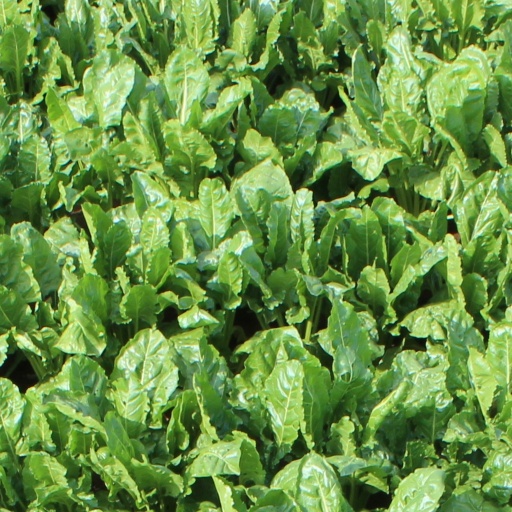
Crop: sugar beet